Reporters Without Borders

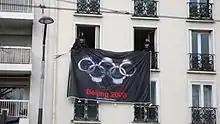
Protest action in Paris, April 2008, displaying a 'Reporters Without Borders (RSF)' flag depicting the Olympic rings in the form of handcuffs or padlocks, along with the legend 'Beijing 2008'

Reporters Without Borders (RWB; ; RSF) is an international non-profit and non-governmental organization headquartered in Paris, which focuses on safeguarding the right to freedom of information. It describes its advocacy as founded on the belief that everyone requires access to the news and information, in line with Article 19 of the Universal Declaration of Human Rights that recognises the right to receive and share information regardless of frontiers, along with other international rights charters. RSF has consultative status at the United Nations, UNESCO, the Council of Europe, and the International Organisation of the Francophonie.